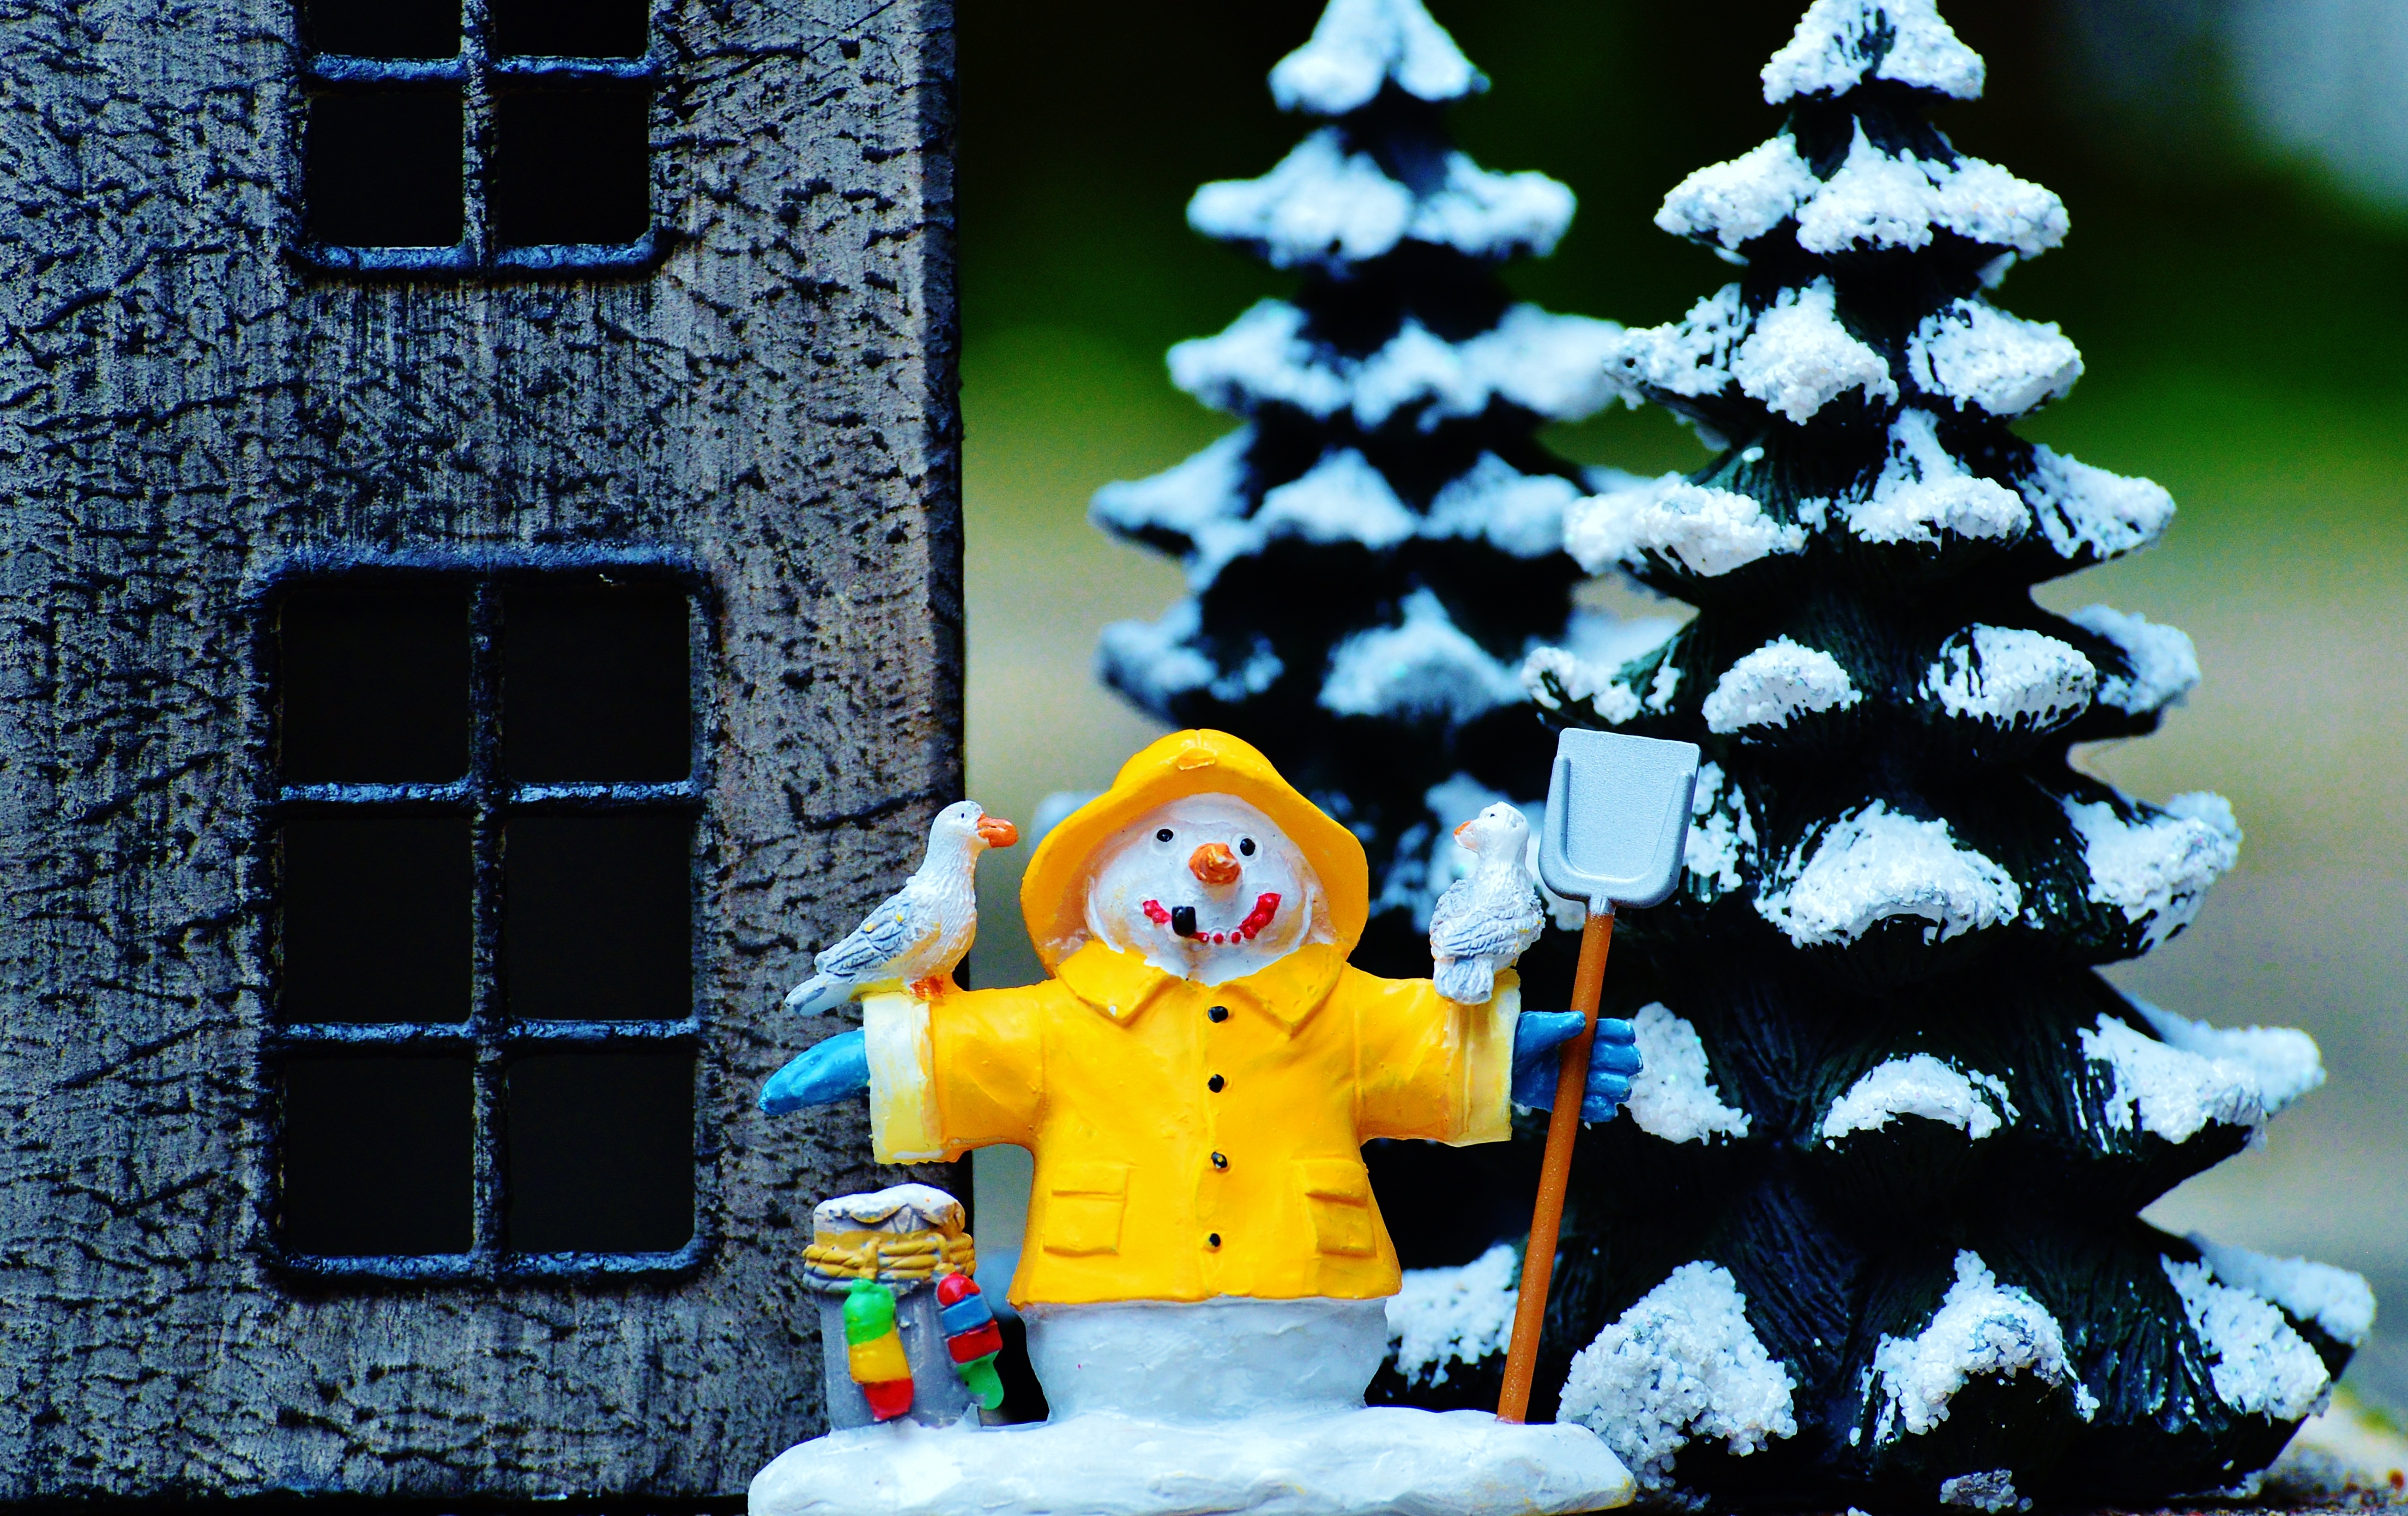
tree, snow, winter, home, cute, decoration, holiday, christmas, christmas tree, christmas decoration, figure, firs, snow man